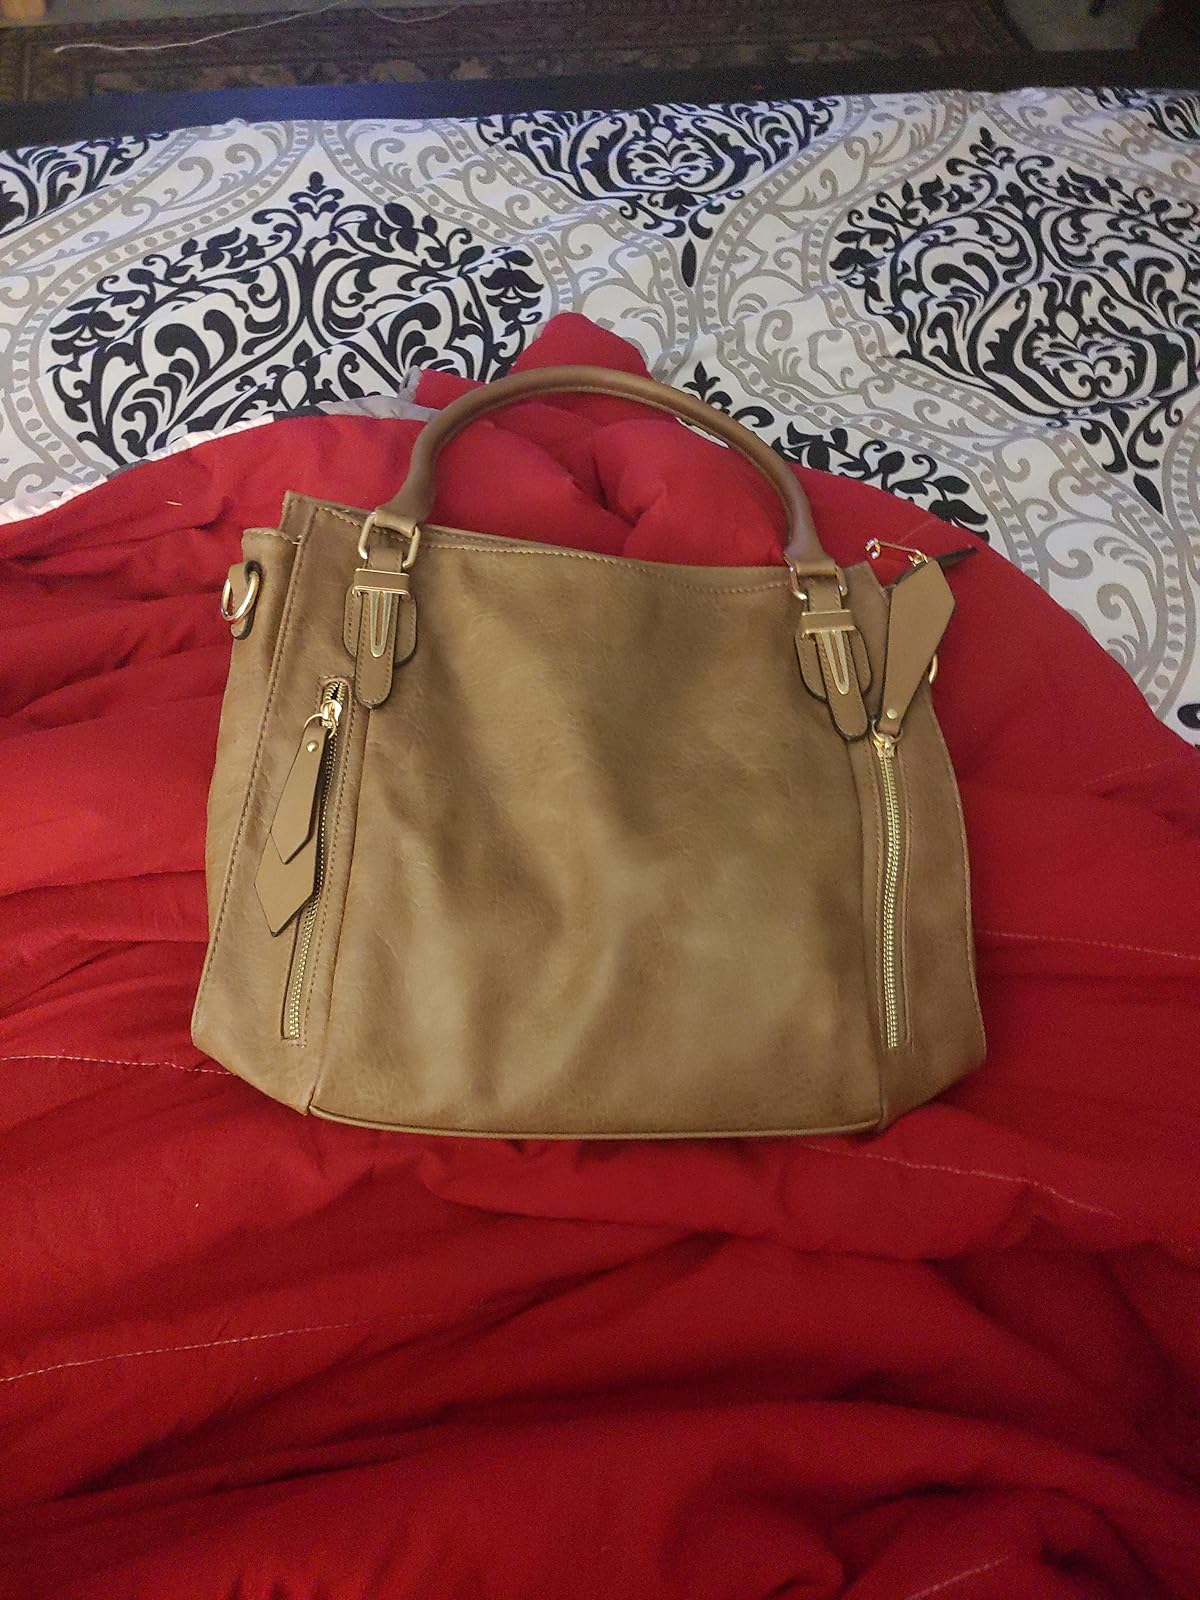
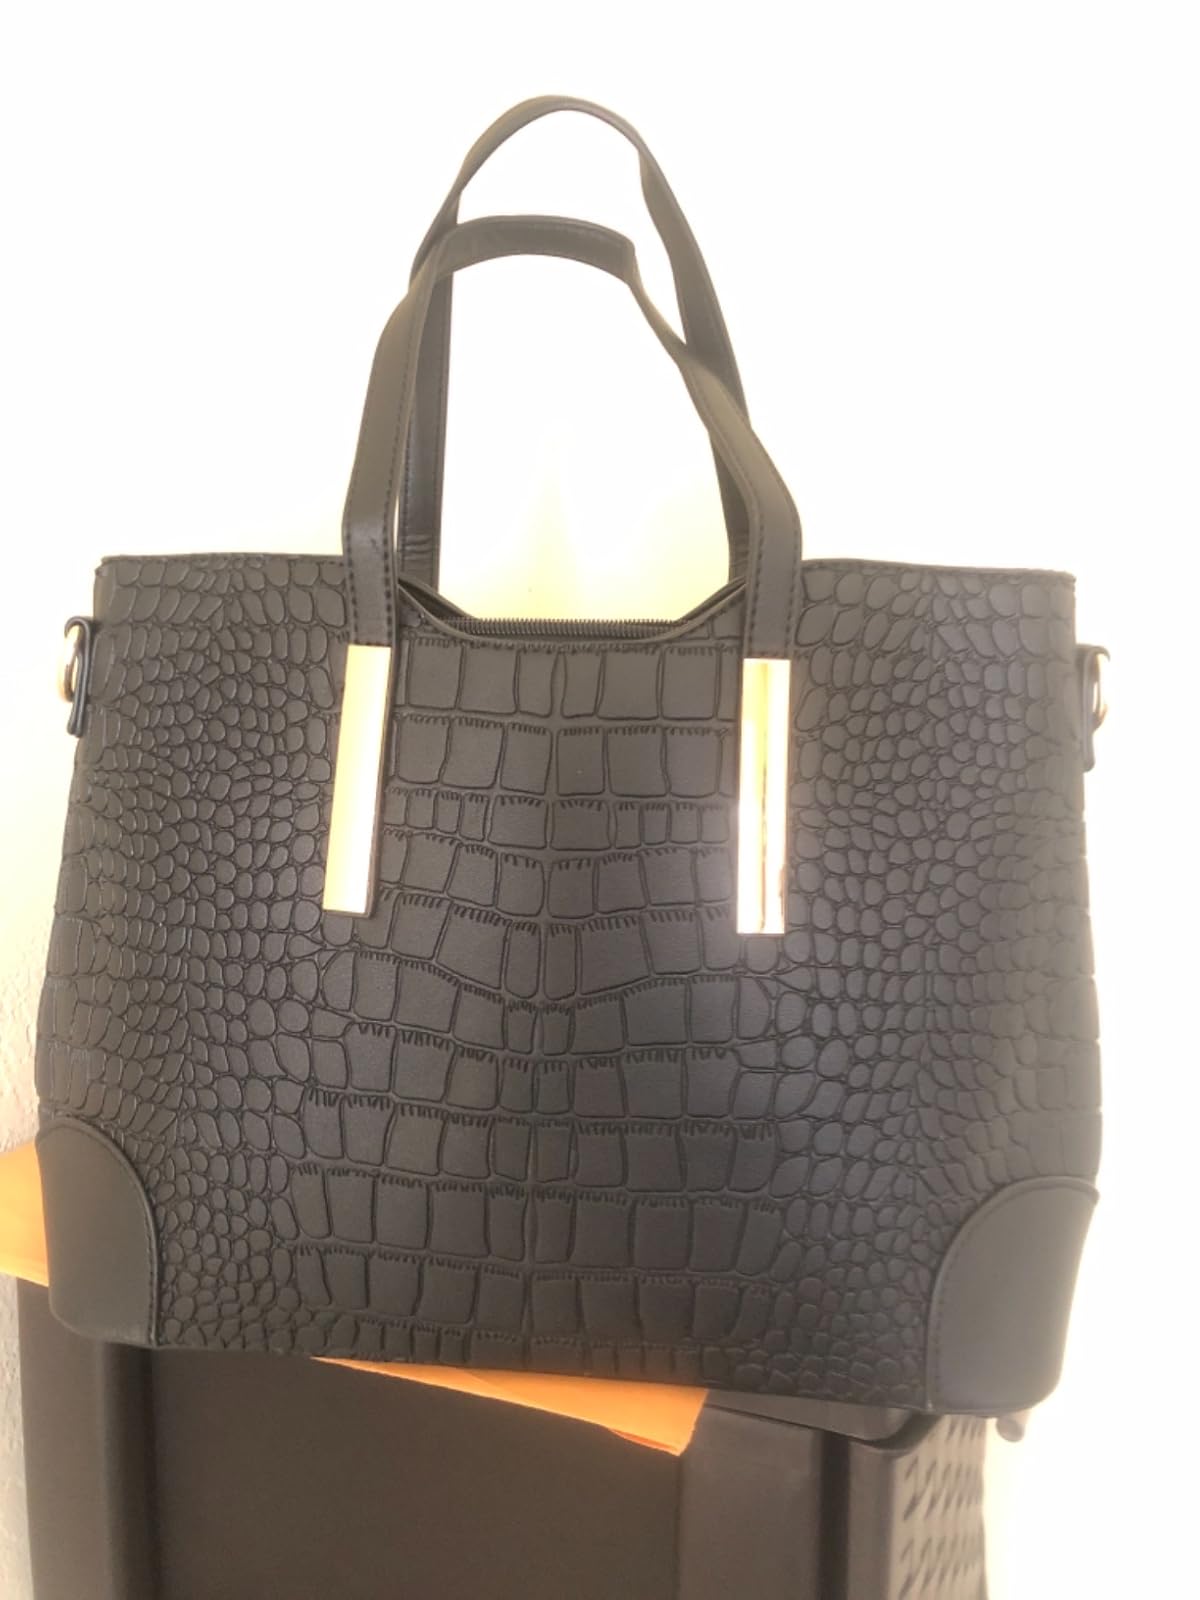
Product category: accessories_handbag
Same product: no